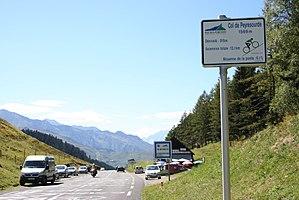
La route nationale 618, ou RN 618, était une route nationale française reliant Saint-Jean-de-Luz à Argelès-sur-Mer. Elle fut classée dans les années 1930 en regroupant les tronçons de la route thermale des Pyrénées et empruntait tous les cols prestigieux de la chaîne des Pyrénées, immortalisés par la « Grande Boucle ». C'est pourquoi on l'appelait « Route des Pyrénées ».
Le département la Haute-Garonne comporte de nombreuses plaines et vallées, mais n'en est pas moins un territoire abrupt constitué de montagnes notamment dans les Pyrénées.
Le col de Peyresourde est un col routier des Pyrénées centrales, entre Arreau et Bagnères-de-Luchon. Il culmine à 1 568 m. Il est emprunté par la route des cols. Son sommet sur la route départementale 618 marque la limite entre les départements de la Haute-Garonne et des Hautes-Pyrénées.